Alien vs Predator (SNES)

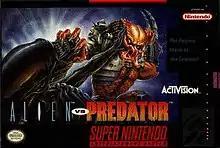
North American box art

Alien vs Predator is a 1993 beat 'em up video game for Super Nintendo Entertainment System, developed by Jorudan and published by Information Global Service in Japan and by Activision internationally. An arcade game of the same title was released by Capcom eight months later, but the two games are different and their storylines are unrelated to each other.